Blockade of Germany (1939–1945)

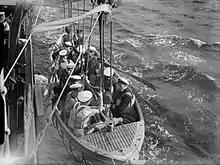
Contraband control at sea. The whaler from , with a boarding party of twelve men armed with revolvers, is lowered prior to inspecting a merchant ship. The party would check the ship's papers and navigation certificate to ensure that it was not engaged in supplying the enemy.

Although U-boats were the main threat, there was also the threat posed by surface raiders to consider; the three "pocket battleships" which Germany was allowed to build under the Versailles Treaty had been designed and built specifically with attacks on ocean commerce in mind. Their strong armour, 11 inch guns and speed enabled them to out-match any British cruiser, and two of them, the and the had sailed between 21 and 24 August and were now loose on the high seas having evaded the Northern Patrol, the navy squadron that patrolled between Scotland and Iceland. The "Deutschland" remained off Greenland waiting for merchant vessels to attack, while the "Graf Spee" rapidly travelled south across the equator and soon began sinking British merchant ships in the southern Atlantic. Because the German fleet had insufficient capital ships to mount a traditional line of battle, the British and French were able to disperse their own fleets to form hunting groups to track down and sink German commerce raiders, but the hunt for the two raiders was to tie down no less than 23 important ships along with auxiliary craft and additional heavy ships to protect convoys.